Bishops and Clerks

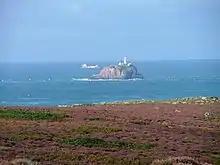
South Bishop Lighthouse on Emsger photographed from Ramsey Island

The islands and their neighbouring rocks are dangerous to shipping, and about thirteen shipwrecks are recorded in the waters immediately surrounding the islands, notably North Bishop. The South Bishop Lighthouse was built on Emsger (South Bishop) in 1939.